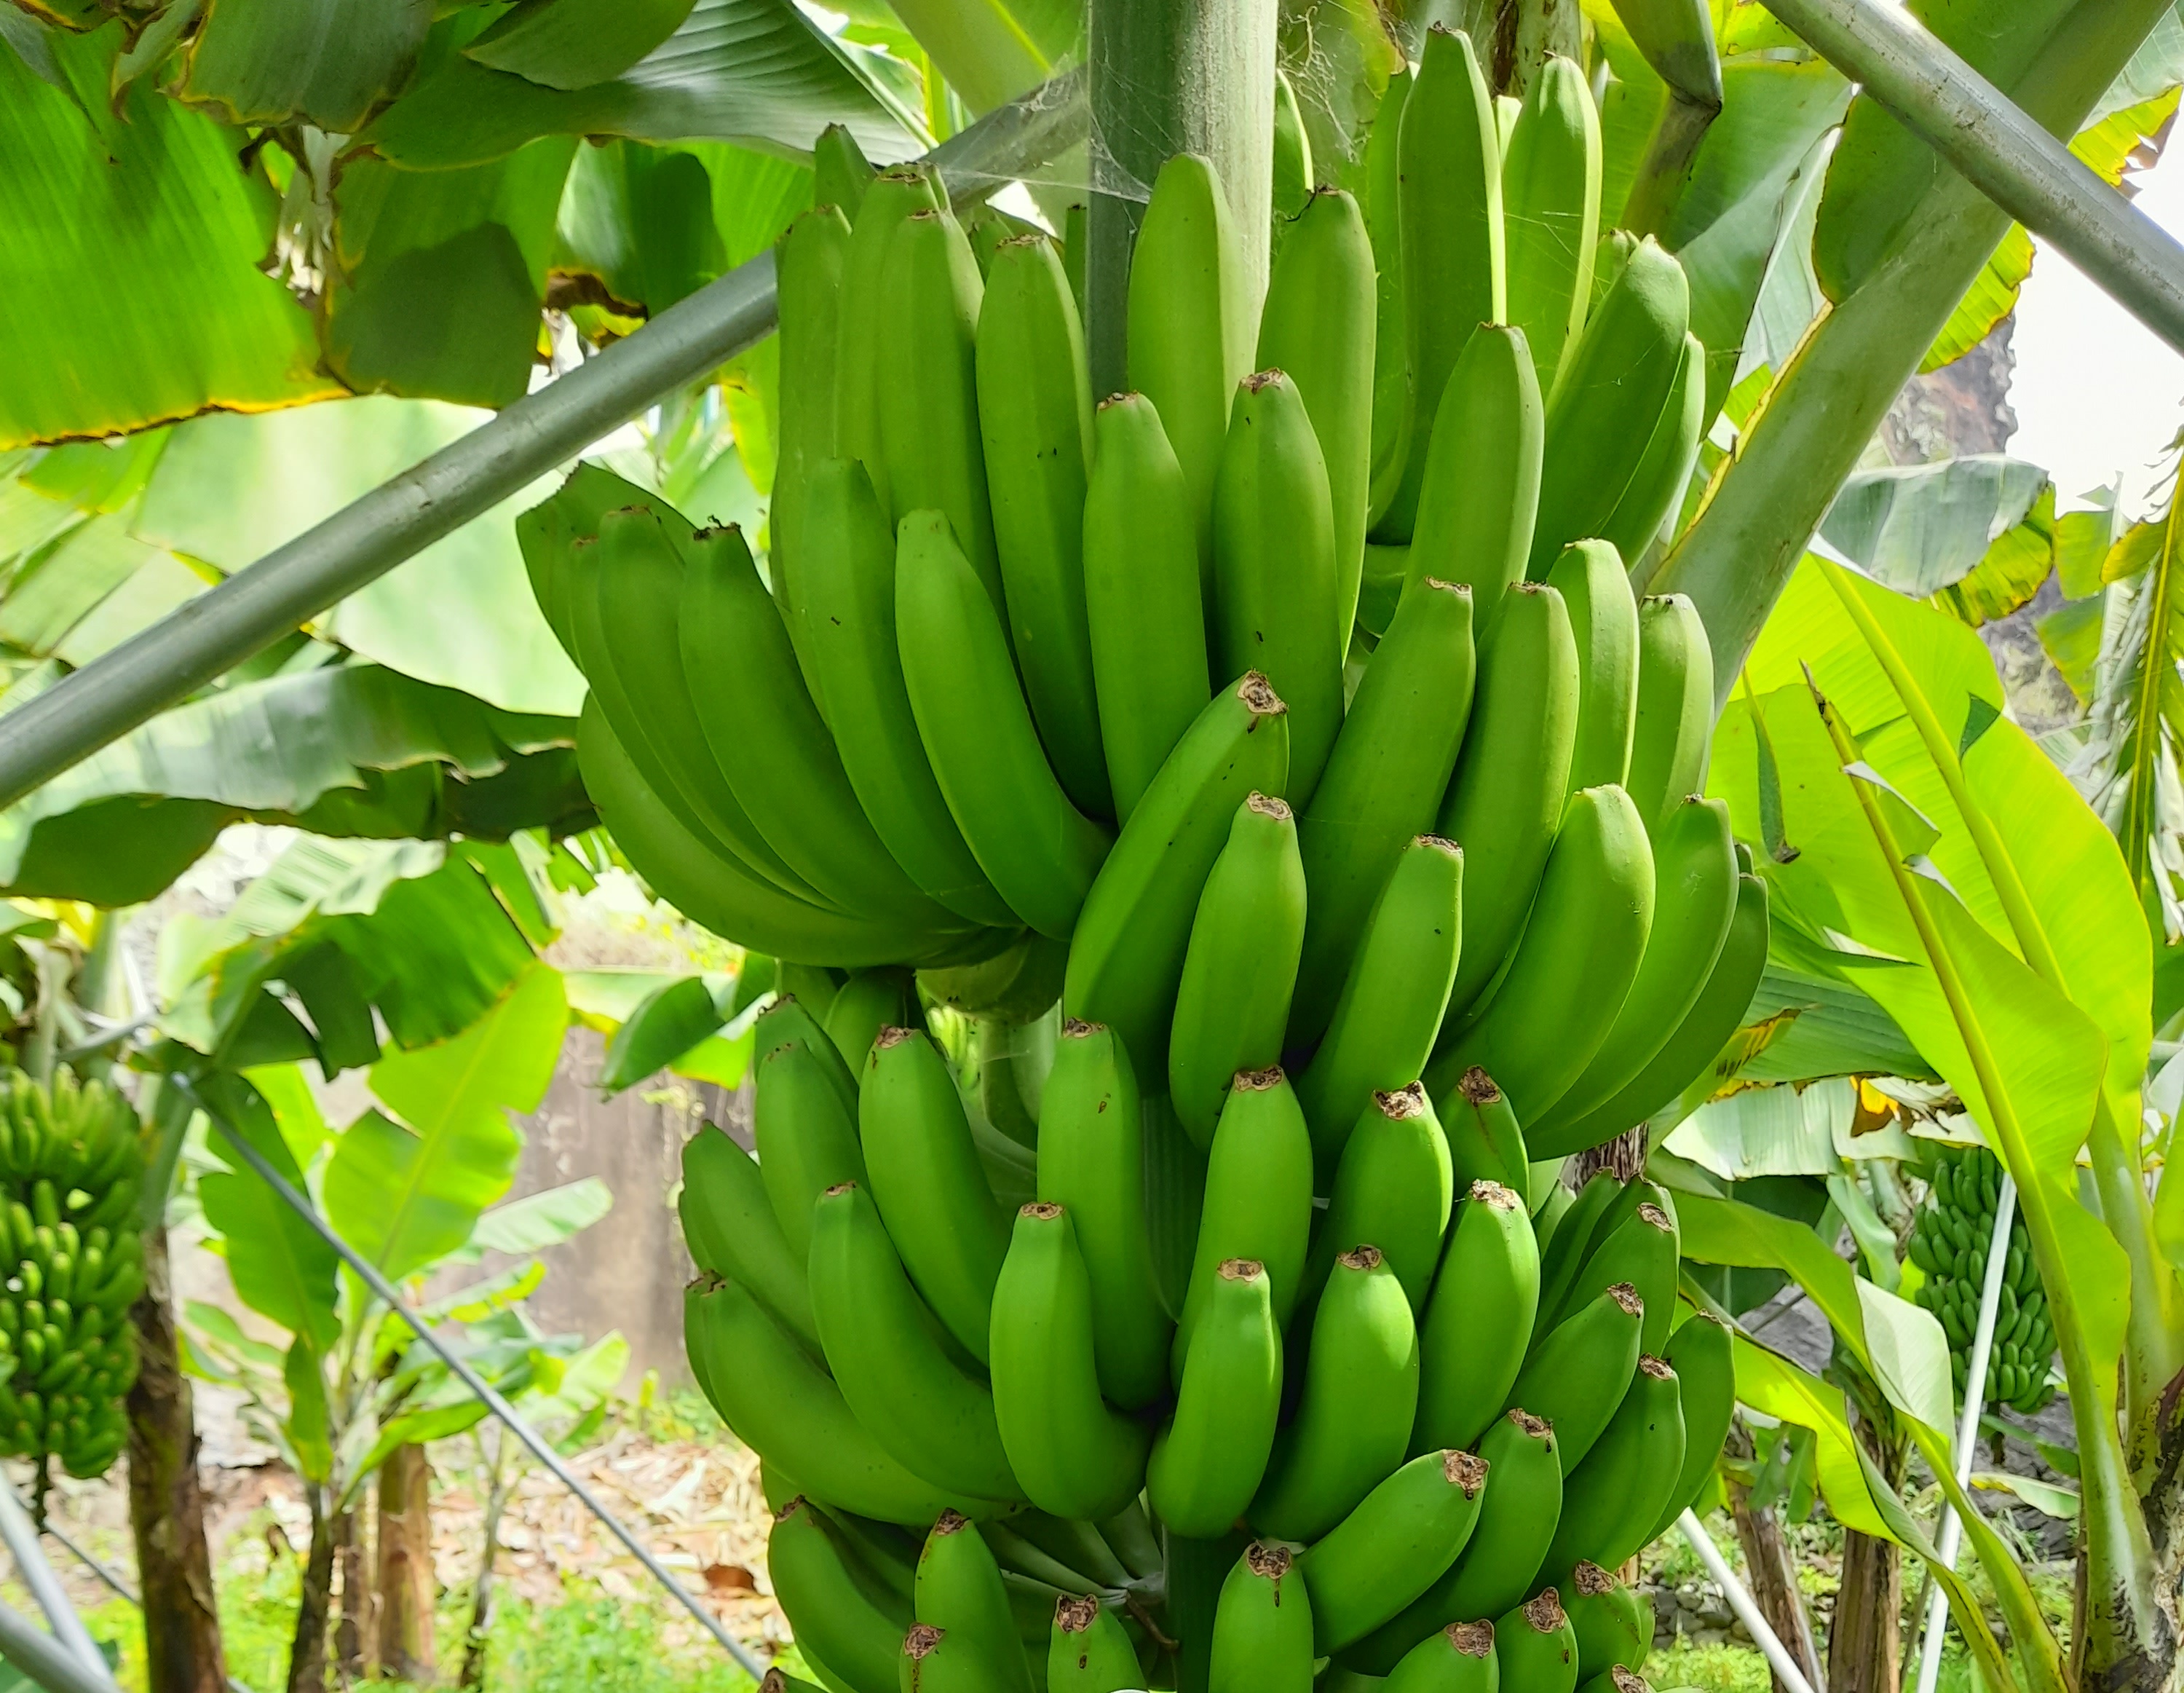
Label: Cut